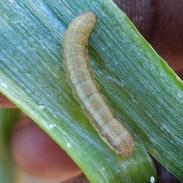
Crop: Onion
Condition: caterpillar-p